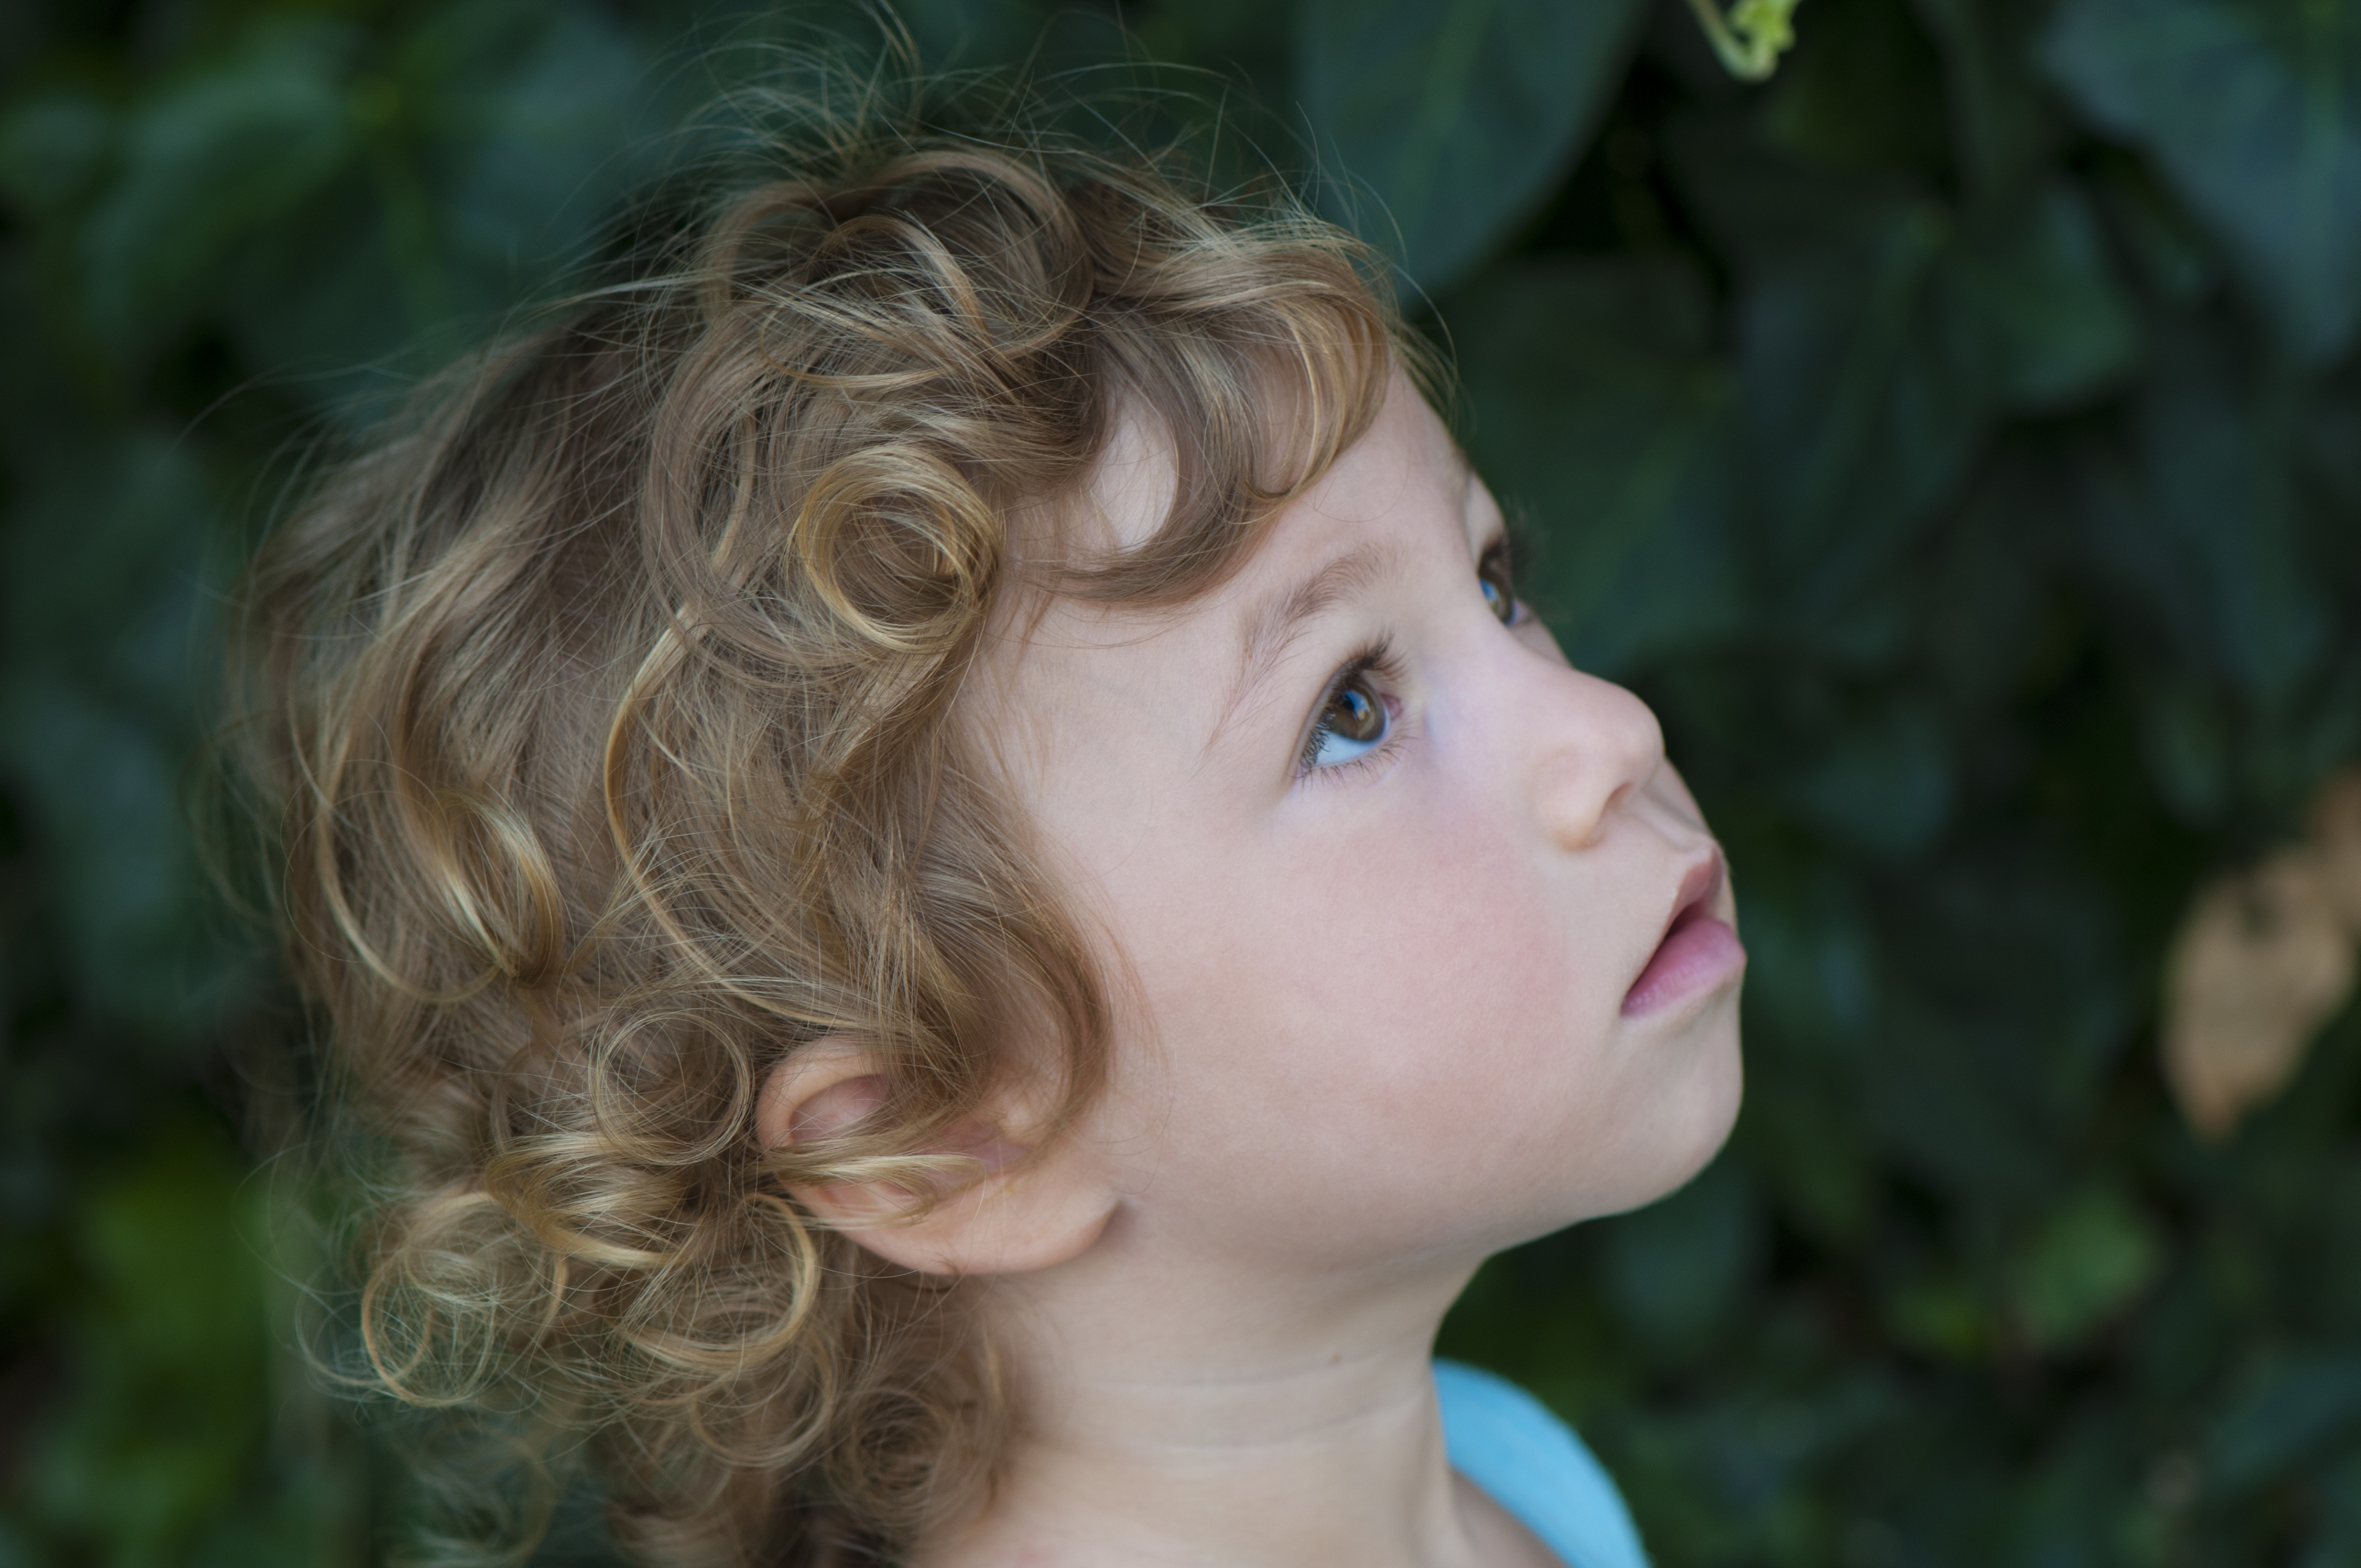
person, girl, woman, hair, photography, flower, portrait, model, green, child, lady, hairstyle, close up, face, cheek, dress, eye, head, skin, beauty, blond, curls, little girl, photo shoot, thoughtfully, portrait photography